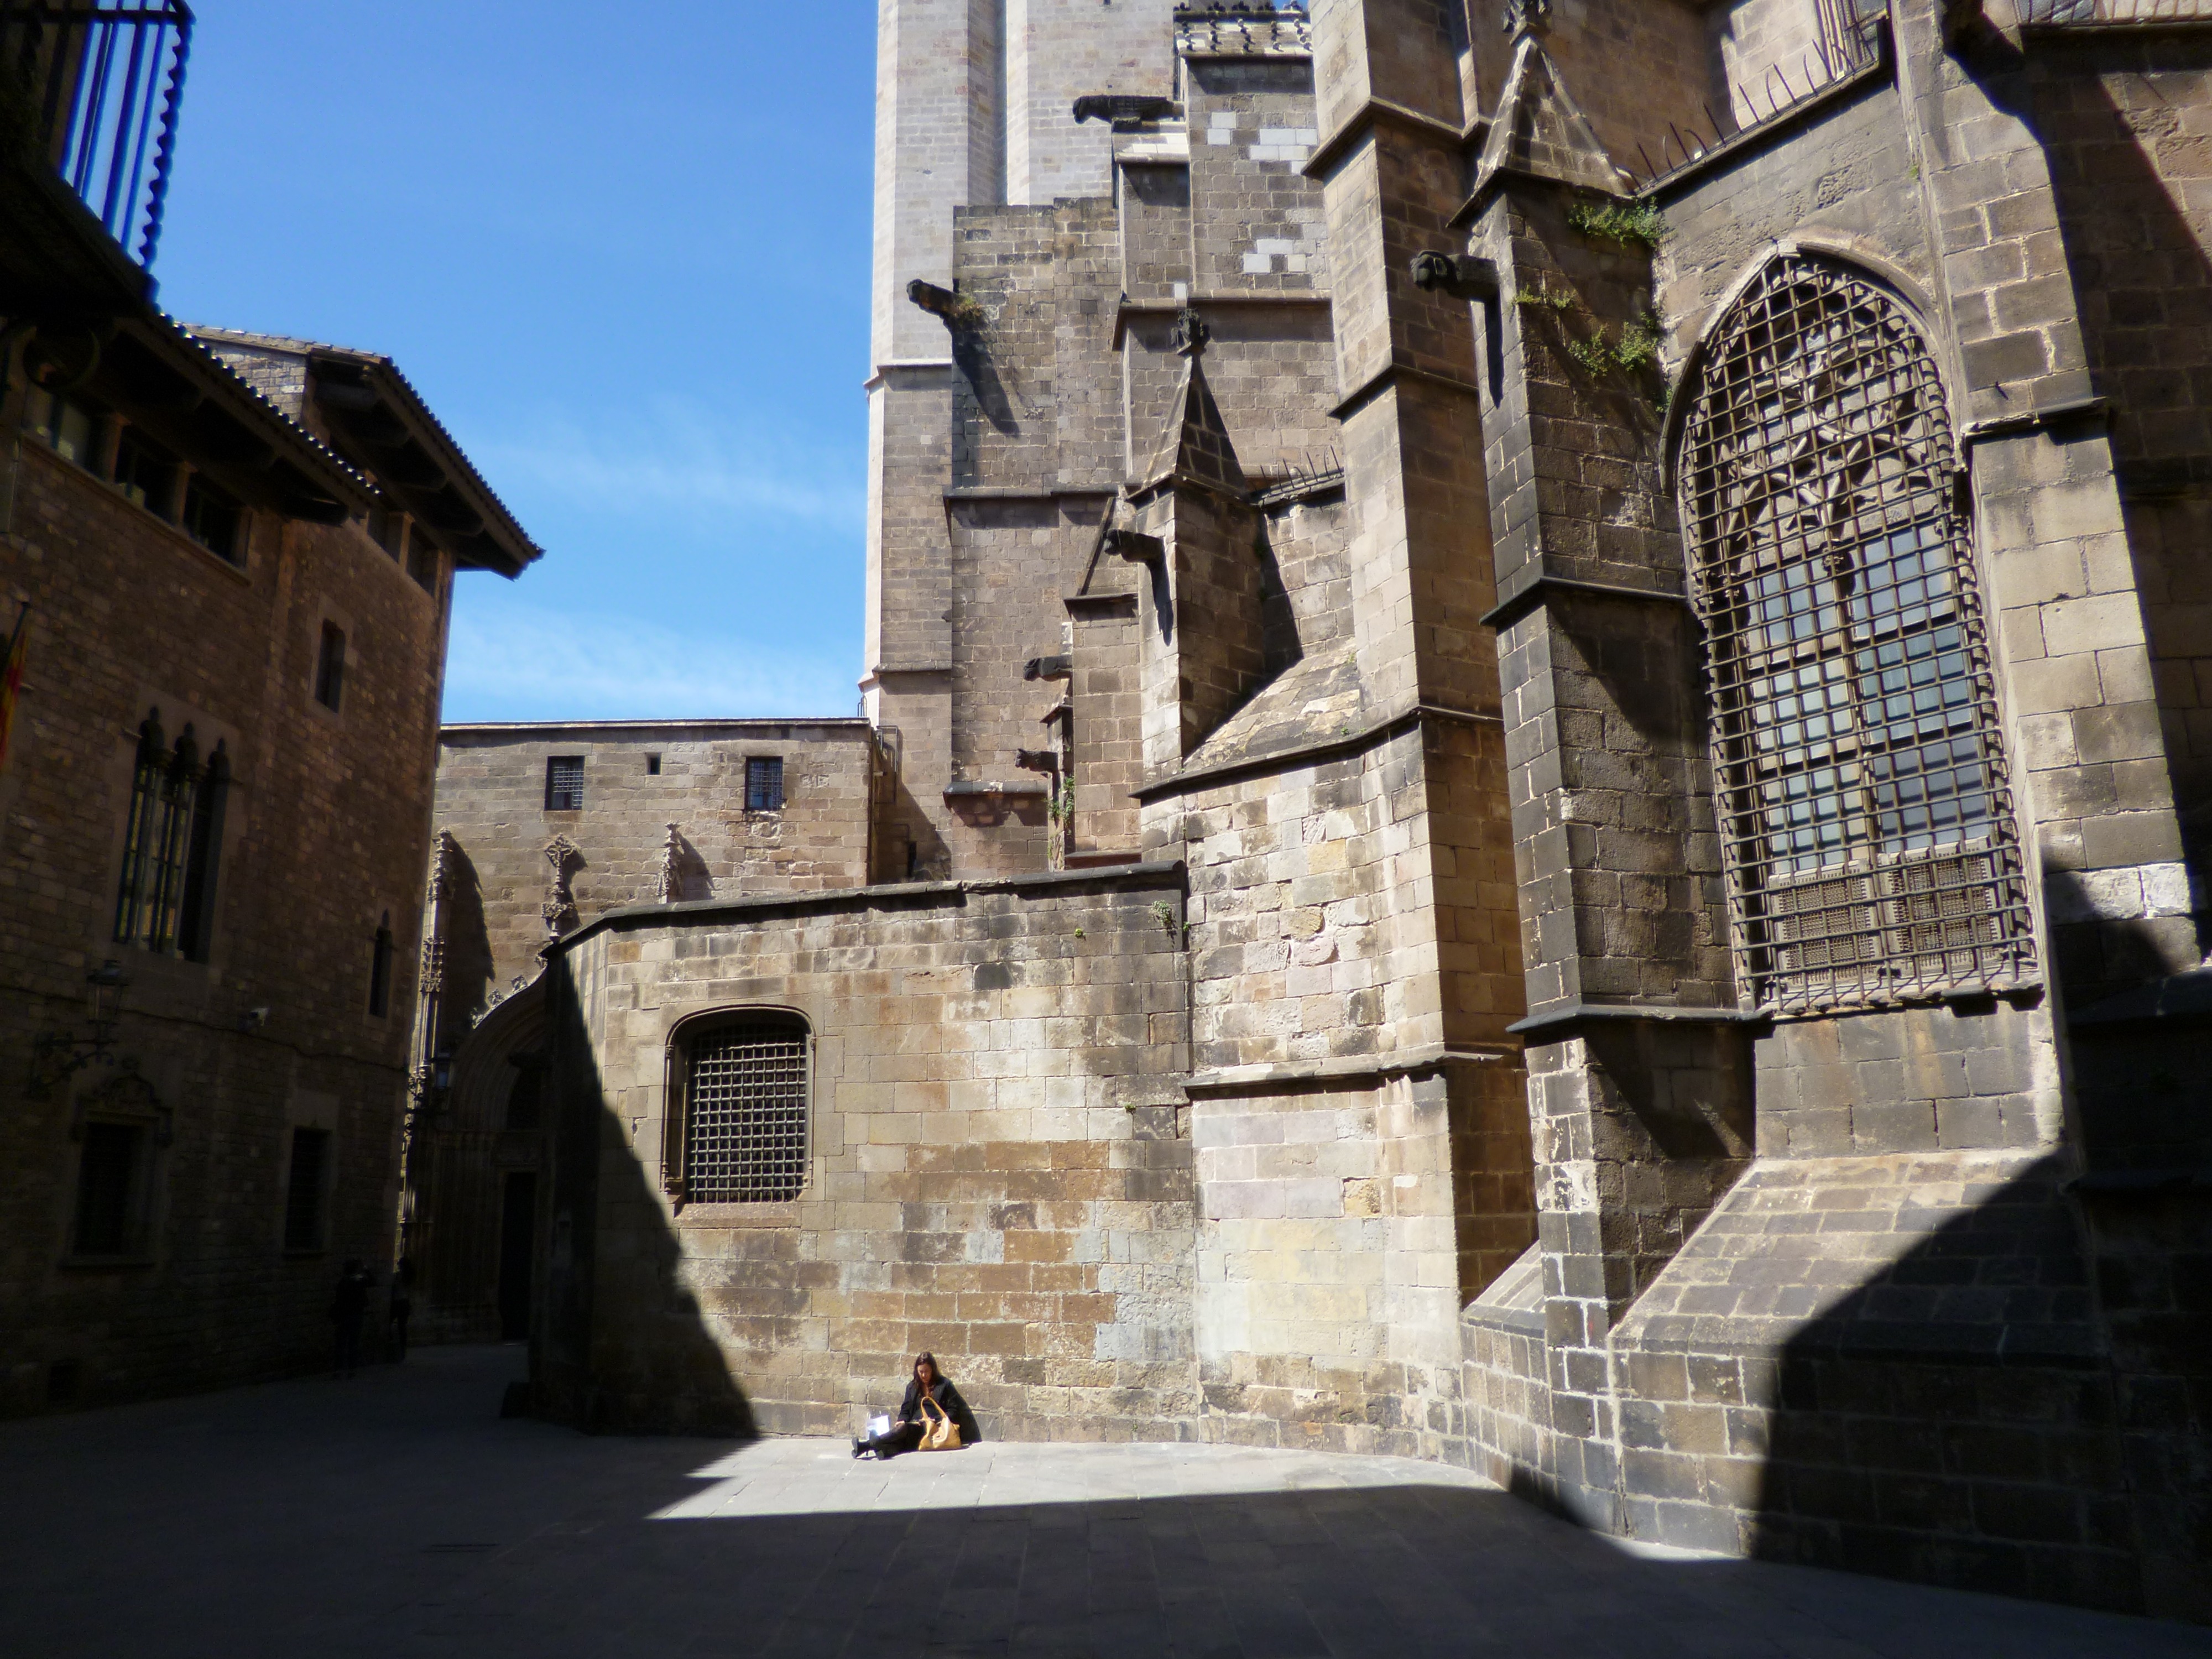
architecture, woman, town, building, city, wall, shadow, facade, cathedral, tourism, barcelona, place of worship, sunny, spain, ruins, history, middle ages, ancient history